Adharmam

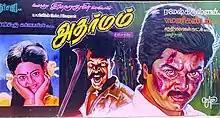
Poster

Adharmam is a 1994 Indian Tamil-language action drama film directed by Ramesh Balakrishnan in his debut. The film stars Murali, Ranjitha and Nassar. It was released on 14 April 1994, Puthandu (Tamil New Year). V. Manikandan debuted as the cinematographer from this film.